USS Thomas S. Gates

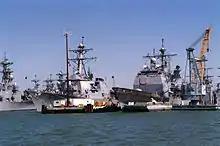
"Thomas S. Gates" with "Arleigh Burke" at Norfolk in October 1993.

The guided missile cruiser then took part in a multi-phase NATO exercise, Display Determination 92. The exercise was marred by tragedy when live missiles hit the Turkish destroyer , formerly the light minelayer , on 2 October 1992. The "Thomas S. Gates" provided a damage control boarding team, communications assistance, and directed her fire hoses on the flames on board the Turkish warship from 20 yards away; ten of the guided missile cruiser's crew received decorations for the valor they displayed during the incident. The exercises began anew the next day at the request of the Turkish government.